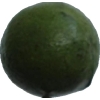
Label: green_avocado